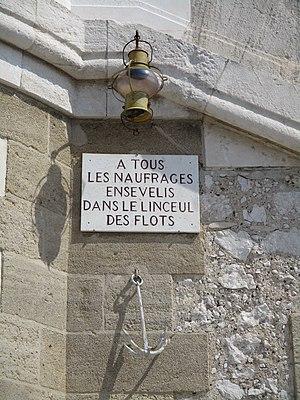
Parvis de la basilique Notre-Dame de la Garde
Notre-Dame-de-la-Garde, souvent surnommée « la Bonne Mère », est une basilique mineure du XIXᵉ siècle de l'Église catholique. Emblème de Marseille, dédiée à Notre-Dame de la Garde, elle domine la ville et la mer Méditerranée depuis le sommet de la colline Notre-Dame-de-la-Garde.